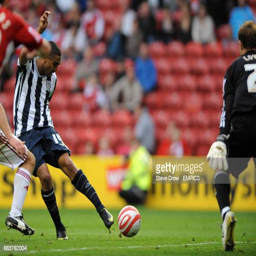
football player scores his sides 5th goal of the game past goalkeeper